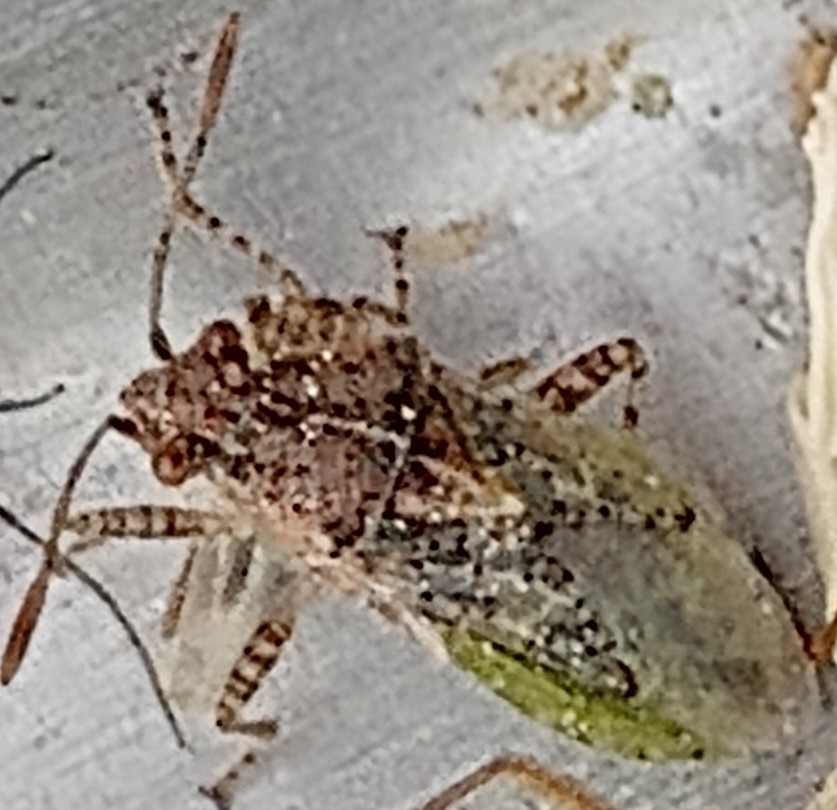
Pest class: occasional_pest